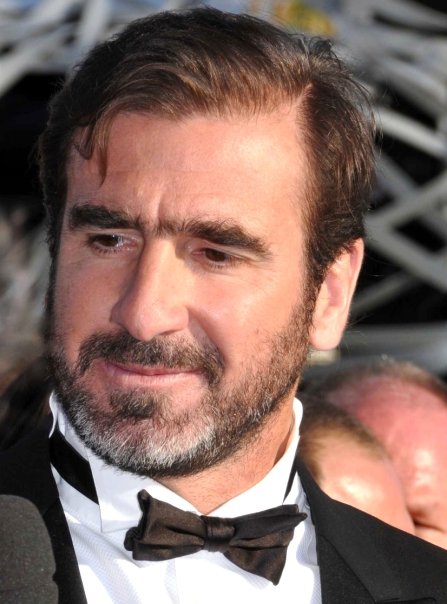
เอริก ก็องโตนา

| name = เอริก คันโตนา
| image = Eric Cantona Cannes 2009.jpg
| caption = คันโตนาในเทศกาลภาพยนตร์เมืองกาน ค.ศ. 2009
| birth_name = เอริก ดานีแยล ปีแยร์ ก็องโตนา
| birth_place = มาร์แซย์ ประเทศฝรั่งเศส
| occupation = นักแสดง, อดีตนักฟุตบอลมืออาชีพ
| height = 1.87 เมตร
| spouse = plainlist|
*
*
| children = 4
| module = Infobox football biography
 | embed = yes
 | position = กองหน้า
 | youthyears1 = 1980–1981 |youthclubs1 = แอ็สโอ เลกายอล
 | youthyears2 = 1981–1983 |youthclubs2 = อาฌี โอแซร์|โอแซร์
 | years1 = 1983–1988 |clubs1 = อาฌี โอแซร์|โอแซร์ |caps1 = 82 |goals1 = 23
 | years2 = 1985–1986 |clubs2 = → สโมสรฟุตบอลมาร์ตีก|มาร์ตีก (ยืมตัว) |caps2 = 15 |goals2 = 4
 | years3 = 1988–1991 |clubs3 = ออแล็งปิกเดอมาร์แซย์|มาร์แซย์ |caps3 = 40 |goals3 = 13
 | years4 = 1989 |clubs4 = → แอ็ฟเซ ฌีรงแด็งเดอบอร์โด|บอร์โด (ยืมตัว) |caps4 = 11 |goals4 = 6
 | years5 = 1989–1990 |clubs5 = → มงเปอลีเยเอโรสปอร์เกลิบ|มงเปอลีเย (ยืมตัว) |caps5 = 33 |goals5 = 10
 | years6 = 1991–1992 |clubs6 = นีมอแล็งปิก|นีม |caps6 = 16 |goals6 = 2
 | years7 = 1992 |clubs7 = → สโมสรฟุตบอลลีดส์ยูไนเต็ด|ลีดส์ยูไนเต็ด (ยืมตัว) |caps7 = 11 |goals7 = 3
 | years8 = 1992 |clubs8 = สโมสรฟุตบอลลีดส์ยูไนเต็ด|ลีดส์ยูไนเต็ด |caps8 = 17 |goals8 = 6
 | years9 = 1992–1997 |clubs9 = สโมสรฟุตบอลแมนเชสเตอร์ยูไนเต็ด|แมนเชสเตอร์ยูไนเต็ด |caps9 = 143 |goals9 = 64
 | totalcaps = 368 |totalgoals = 131
 | nationalyears1 = |nationalteam1 = France national under-17 football team|ฝรั่งเศส อายุไม่เกิน 17 ปี |nationalcaps1 = |nationalgoals1 =
 | nationalyears2 = |nationalteam2 = France national under-21 football team|ฝรั่งเศส อายุไม่เกิน 21 ปี |nationalcaps2 = |nationalgoals2 =
 | nationalyears3 = 1987–1995 |nationalteam3 = ฟุตบอลทีมชาติฝรั่งเศส|ฝรั่งเศส |nationalcaps3 = 45 |nationalgoals3 = 20
 | nationalyears4 = 1997–2006 |nationalteam4 = ฟุตบอลชายหาดทีมชาติฝรั่งเศส|ฝรั่งเศส (ชายหาด) |nationalcaps4 = |nationalgoals4 =
 | manageryears1 = 1997–2011 |managerclubs1 = ฟุตบอลชายหาดทีมชาติฝรั่งเศส|ฝรั่งเศส (ชายหาด)
 | manageryears2 = 2011–2012 |managerclubs2 = นิวยอร์กคอสมอส (2010)|นิวยอร์กคอสมอส (ผู้จัดการฟุตบอล)
เอริก ดานีแยล ปีแยร์ คันโตนา (; เกิดเมื่อวันที่ 24 พฤษภาคม พ.ศ. 2509) เป็นนักแสดงและอดีตนักฟุตบอลชาวฝรั่งเศส ได้รับการยกย่องให้เป็นหนึ่งในผู้เล่นที่ดีที่สุดในยุคของเขา รวมทั้งเป็นหนึ่งในผู้เล่นที่ดีที่สุดตลอดกาลของสโมสรสโมสรฟุตบอลแมนเชสเตอร์ยูไนเต็ด|แมนเชสเตอร์ยูไนเต็ด และหนึ่งในผู้เล่นที่ดีที่สุดในประวัติศาสตร์ของพรีเมียร์ลีก เขาได้รับการจดจำในฐานะนักเตะตัวหลักของทีมในทศวรรษ 1990 ซึ่งมีบทบาทสำคัญในการพาทีมคว้าถ้วยรางวัล และมีสถานะเป็นตำนานของสโมสร เขาได้รับการยกย่องโดยเปเล่ให้มีชื่ออยู่ในฟีฟ่า 100 หรือนักฟุตบอลยอดเยี่ยมตลอดกาล 100 คนที่ยังมีชีวิตอยู่
คันโตนามีจุดเด่นในด้านการมีรูปร่างสูงใหญ่ มีร่างกายแข็งแรง และความทุ่มเทในการเล่น เขาสามารถผสมผสานเทคนิคการเล่นและความสามารถเฉพาะตัวเข้ากับความคิดสร้างสรรค์ในการเข้าทำประตู โดยปกติเขาจะรับบทบาทเป็นกองหน้าที่ขยับลงต่ำเพื่อเชื่อมเกม แต่ยังสามารถเล่นเป็นกองหน้าตัวเป้า, กองกลางตัวรุก หรือแม้กระทั่งกองกลางตัวกลางได้เช่นกัน ก็องโตนาเคยลงเล่นให้หลายสโมสรในฝรั่งเศส ไม่ว่าจะเป็นโอแซร์, มาร์ตีก, ออแล็งปิกเดอมาร์แซย์, สโมสรฟุตบอลฌีรงแด็งเดอบอร์โด|ฌีรงแด็งเดอบอร์โด, มงเปอลีเย อัชแอ็สเซ และ นีมอแล็งปิก ก่อนจะย้ายมาเล่นในอังกฤษกับสโมสรฟุตบอลลีดส์ยูไนเต็ด|ลีดส์ยูไนเต็ด และย้ายร่วมสโมสรคู่อริอย่างแมนเชสเตอร์ยูไนเต็ดใน ค.ศ. 1992 ซึ่งเป็นสโมสรที่สร้างชื่อให้กับก็องโตนามากที่สุดจนถึงปีสุดท้ายที่เขาเกษียณตนเอง โดยตลอดระยะเวลาห้าฤดูกาล ก็องโตนาพายูไนเต็ดชนะเลิศฟุตบอลพรีเมียร์ลีก 4 สมัย, เอฟเอคัพ 2 สมัย และเอฟเอคอมมิวนิตีชีลด์อีก 3 สมัย เขาได้รับเสื้อหมายเลข 7 ซึ่งเป็นหมายเลขสำคัญของผู้เล่นตำนานหลายคน ก็องโตนาเป็นที่จดจำจากการดึงปกคอเสื้อตั้งขึ้นอันเป็นเอกลักษณ์ประจำตัว และเป็นที่มาให้สโมสรทำการออกแบบเสื้อแข่งแบบคอปกมากขึ้น เขาได้รับการขนานนามว่า ""คิง เอริก"" ก็องโตนาคว้าแชมป์ฟุตบอลลีกได้มากถึงเจ็ดจากแปดฤดูกาลสุดท้ายก่อนเกษียณตนเอง และในการแข่งขันทีมชาติ ก็องโตนาลงสนามให้ฟุตบอลทีมชาติฝรั่งเศส|ทีมชาติฝรั่งเศสรวม 45 นัดและมีผลงาน 20 ประตู โดยมีส่วนร่วมในฟุตบอลชิงแชมป์แห่งชาติยุโรป 1992 และรอบคัดเลือกฟุตบอลชิงแชมป์แห่งชาติยุโรป 1996 เขาเคยได้รับการแต่งตั้งเป็นกัปตันทีมชาติจนถึง ค.ศ. 1995 ซึ่งเป็นปีที่เขาถูกลงโทษห้ามลงแข่งจากเหตุการณ์อื้อฉาวในเดือนมกราคม
ก็องโตนาได้รับการโหวตโดยนิตยสารอินไซด์ยูไนเต็ดใน ค.ศ. 2003 ให้เป็นผู้เล่นที่ยิ่งใหญ่ที่สุดตลอดกาลของสโมสร และได้รับการการเสนอชื่ออยู่ในหอเกียรติยศของวงการฟุตบอลอังกฤษใน ค.ศ. 2002 และได้รับการยกย่องให้เป็นผู้เล่นชาวต่างชาติที่ดีที่สุดประจำทศวรรษ 1990 รวมทั้งได้รับเสนอชื่อเข้าสู่หอเกียรติยศพรีเมียร์ลีกใน ค.ศ. 2021 ก็องโตนาเป็นนักฟุตบอลที่มีเสน่ห์ดึงดูดและเป็นที่จดจำมากที่สุดคนหนึ่ง นอกเหนือจากผลงานโดดเด่นในสนาม เขายังสร้างชื่อจากการมีวาทกรรมที่คมคายนอกสนามในการให้สัมภาษณ์สื่อ การวิจารณ์ผู้จัดการทีมและเพื่อนร่วมทีมอย่างตรงไปตรงมา รวมทั้งเคยมีข่าวในเชิงลบเกี่ยวกับระเบียบวินัยและพฤติกรรมนอกสนามบ่อยครั้ง และสืบเนื่องจากเหตุการณ์อื้อฉาวที่เขากระโดดถีบแฟนฟุตบอลสโมสรฟุตบอลคริสตัลพาเลซ|สโมสรคริสตัลพาเลซใน ค.ศ. 1995 ส่งผลให้ต้องโทษจำคุกเป็นเวลาสองสัปดาห์ และถูกลงโทษห้ามลงแข่งขันทุกรายการนานถึงแปดเดือน รวมทั้งถูกถอดชื่อจากการเป็นกัปตันทีมชาติ
ก็องโตนาสร้างความประหลาดใจให้ผู้ติดตามทั่วโลกด้วยการประกาศเกษียณตนเองอย่างกระทันหันใน ค.ศ. 1997 ด้วยวัยเพียง 30 ปี จากนั้นเขาได้ผันตนเองไปเป็นนักแสดง โดยมีผลงานโด่งดังในเรื่อง "อลิซาเบธ ราชินีบัลลังก์เลือด" รวมถึงภาพยนตร์ตลกสัญชาติอังกฤษอย่าง "French Film" ใน ค.ศ. 2008 และภาพยนตร์ชีวประวัติอย่าง "Looking for Eric" ซึ่งเป็นภาพยนตร์แนวสร้างแรงบันดาลใจ ต่อมาใน ค.ศ. 2010 เขามีผลงานในละครเวทีครั้งแรกจากเรื่อง "Face au Paradis" ซึ่งกำกับการแสดงโดย ราชิดา บร็อง ภรรยาของเขา ก็องโตนายังมีความสามารถในการเล่นฟุตบอลชายหาด และมีบทบาทในฐานะผู้เล่นและผู้จัดการทีมของทีมชาติฝรั่งเศส ผลงานสำคัญคือการชนะเลิศรายการฟุตบอลชายหาดโลก ค.ศ. 2005
==ชีวิตช่วงต้น==
ก็องโตนาเกิดที่มาร์แซย์ในวันที่ 24 พฤษภาคม พ.ศ. 2509 โดยเป็นบุตรของ Éléonore Raurich ช่างตัดเสื้อ กับ Albert Cantona พยาบาลและจิตรกร แม่ของเขาเป็นชาวสเปนที่มาจากบาร์เซโลนา ส่วนปู่เป็นชาวอิตาลีและอพยพจากแคว้นซาร์ดิเนียไปยังมาร์แซย์ Pere Raurich ตาของก็องโตนา ได้รับบาดเจ็บสาหัสที่ตับขณะสู้รบในกองทัพของฟรันซิสโก ฟรังโก|นายพล ฟรังโก ในสงครามกลางเมืองสเปนเมื่อ พ.ศ. 2481 และต้องลี้ภัยไปรักษาพยาบาลกับภรรยาที่ฝรั่งเศส ทั้งคู่อาศัยอยู่ที่Saint-Priest, Ardèche ก่อนจะย้ายไปที่มาร์แซย์Auclair (2009), p. 13.
==สโมสร==
=== ในฝรั่งเศส ===
ก็องโตนาเริ่มเล่นฟุตบอลกับสโมสรออแล็งปิกเดอมาร์แซย์ เป็นคนที่ค่อนข้างหัวเสียง่าย มีอยู่ครั้งหนึ่งในขณะที่ลงแข่งขันนัดกระชับมิตรกับทีมสโมสรฟุตบอลตอร์เปโดมอสโก|ตอร์เปโดมอสโก เขาถูกเปลี่ยนตัวออก แล้วได้แสดงอาการไม่พอใจด้วยการฉีกเสื้อแล้วขว้างทิ้ง เขาถูกลงโทษห้ามลงแข่งเป็นเวลา 1 เดือน อีก 2-3 สัปดาห์หลังจากนั้น เขาก็ได้ออกมากล่าวโจมตีผู้ฝึกสอนฟุตบอลทีมชาติฝรั่งเศส|ทีมชาติฝรั่งเศสทางโทรทัศน์
ก็องโตนาย้ายสู่แอ็ฟเซ ฌีรงแด็งเดอบอร์โด|บอร์โดด้วยสัญญายืมตัว หลังจากนั้นก็ได้ย้ายไปเล่นให้กับมงเปอลีเยเอโรสปอร์เกลิบ|มงเปอลีเยซึ่งเขาได้สัมผัสกับถ้วยแชมป์กุปเดอฟร็องส์เป็นครั้งแรก ก่อนจะถูกมาร์แซย์ดึงตัวกลับมา แต่เขาก็ยังถูกขายให้กับสโมสรนีมอแล็งปิก|นีม
เขาถูกห้ามลงแข่งขันอีกครั้งเป็นเวลา 1 เดือน จากการขว้างบอลใส่ผู้ตัดสิน และก็องโตนาก็ให้สัมภาษณ์วิจารณ์คำตัดสินอีก จึงถูกลงโทษเพิ่มเป็น 2 เดือน และนี่เองเปรียบเสมือนฟางเส้นสุดท้ายของก็องโตนา เขาจึงตัดสินใจแขวนสตั๊ด
ต้องขอบคุณแฟนฟุตบอลพันธุ์แท้รายหนึ่ง ที่ชักจูงให้ก็องโตนากลับมาเริ่มต้นเล่นฟุตบอลอีกครั้งที่ประเทศอังกฤษ
=== ในอังกฤษ ===
หลังจากมาทดสอบฝีเท้ากับสโมสรสโมสรฟุตบอลเชฟฟีลด์เวนส์เดย์|เชฟฟีลด์เวนส์เดย์ ก็องโตนาก็ได้ย้ายเข้าสู่สโมสรสโมสรฟุตบอลลีดส์ยูไนเต็ด|ลีดส์ยูไนเต็ดในปี พ.ศ. 2535 ก็องโตนาพายูงทองเถลิงบัลลังก์แชมป์ดิวิชัน 1 (เดิม) ได้ทันทีในฤดูกาลนั้นเอง (1991-92) แต่ในเดือนพฤศจิกายนปีเดียวกัน ก็องโตนาก็ย้ายสโมสรอีกครั้งหนึ่ง โดยเข้าสังกัดสโมสรฟุตบอลแมนเชสเตอร์ยูไนเต็ด|แมนเชสเตอร์ยูไนเต็ดด้วยค่าตัวที่ปีศาจแดงจ่ายให้กับลีดส์เพียงแค่ 1.2 ล้านปอนด์ เท่านั้น
ขณะนั้นทีมปีศาจแดงกำลังประสบกับปัญหาปืนฝืด ไม่สามารถทำประตูคู่แข่งได้เนื่องมาจากการที่สโมสรขายมาร์ก รอบินส์ และดีออน ดับลิน ซึ่งประสบปัญหาการบาดเจ็บออกไป
อย่างไรก็ตาม ก็องโตนาปรับตัวเข้ากับสโมสรแห่งใหม่ได้อย่างรวดเร็ว ทำให้เขาสามารถทำประตูและส่งให้เพื่อนร่วมทีมทำประตูได้อย่างเป็นกอบเป็นกำ
2 ฤดูกาลต่อมา แมนเชสเตอร์ยูไนเต็ดประสบความสำเร็จอย่างน่าทึ่ง โดยคว้าแชมป์ลีกในปี พ.ศ. 2536 และดับเบิลแชมป์ในปี พ.ศ. 2537 ซึ่งก็องโตนาทำประตูจากลูกจุดโทษสองประตูถล่มสโมสรฟุตบอลเชลซี|เชลซี 4-0 ในนัดชิงชนะเลิศของเอฟเอคัพ
ก็องโตนาก่อเรื่องน่าอายขึ้นในเกมเยือนสโมสรฟุตบอลคริสตัลพาเลซ|คริสตัลพาเลซ เดือนมกราคม ฤดูกาลถัดมา (พ.ศ. 2538) เมื่อกระโดดถีบใส่แมตทิว ซิมมอนส์ แฟนบอลทีมเจ้าบ้าน หลังจากโดนผู้ตัดสินไล่ออกจากสนาม
ในงานแถลงข่าวภายหลังเหตุการณ์ดังกล่าว กลุ่มนักข่าวพากันมารอสัมภาษณ์ก็องโตนา เขาได้เดินเข้ามานั่งก่อนจะกล่าวว่า "เมื่อนกนางนวลบินตามเรือประมง... ก็เพราะพวกมันคิดว่าปลาซาร์ดีนจะถูกโยนลงมาในทะเล" เพียงเท่านี้ก็ลุกออกจากห้องไป สร้างความงุนงงให้กับกองทัพนักข่าวทั้งหลาย
ก็องโตนาถูกศาลชั้นต้นสั่งลงโทษจำคุกเป็นเวลา 2 สัปดาห์ ก่อนที่ศาลอุทธรณ์จะเปลี่ยนบทลงโทษให้เป็นทำงานบริการสังคมเป็นเวลา 120 ชั่วโมงแทน นอกจากนี้สมาคมฟุตบอลอังกฤษยังสั่งลงโทษก็องโตนาห้ามลงสนามจนกว่าจะถึงเดือนตุลาคมอีกด้วย
มีการคาดการณ์กันไปต่าง ๆ นานา ว่าก็องโตนาอาจจะยุติการค้าแข้งที่อังกฤษหลังจากพ้นโทษแบน แต่อเล็กซ์ เฟอร์กูสัน เป็นผู้ที่ชักจูงให้ก็องโตนาอยู่กับทีมต่อไป ซึ่งในช่วงต้นฤดูกาลนั้นสโมสรได้ขายผู้เล่นสำคัญบางคนออกไปและเลื่อนชั้นนักเตะจากทีมเยาวชนขึ้นมาแทน ทำให้ความหวังในการคว้าแชมป์ไม่สู้จะดีนักเช่นเดียวกับในปี พ.ศ. 2535
ก็องโตนายิงประตูจากลูกจุดโทษในเกมพบกับสโมสรฟุตบอลลิเวอร์พูล|ลิเวอร์พูลได้ในนัดประเดิมสนามหลังจากพ้นโทษ และประตูของเขาก็ช่วยให้สโมสรคว้าแชมป์ลีกได้หลังจากต้องเป็นฝ่ายไล่ตามหลัง 10 คะแนนตั้งแต่เดือนธันวาคมเป็นต้นมา และเป็นทีมแรกที่สามารถคว้าดับเบิลแชมป์ได้สองสมัยติดต่อกันหลังจากก็องโตนาทำประตูชัยได้ในนัดชิงชนะเลิศเอฟเอคัพ
แมนเชสเตอร์ยูไนเต็ดคว้าแชมป์ได้อีกครั้งในฤดูกาล 1996-97 ทำให้ก็องโตนาได้แชมป์ลีกไปแล้วถึง 6 ครั้งในรอบ 7 ปี ยกเว้นเพียงปีที่เขาโดนแบนเท่านั้น หลังฤดูกาลจบลง ก็องโตนาก็สร้างความประหลาดใจให้กับแฟนบอลด้วยการประกาศเลิกเล่นในขณะที่อายุเพิ่งจะ 30 ปีเท่านั้น ซึ่งหลังจากนั้นไม่นานได้เปลี่ยนไปเล่นฟุตบอลชายหาดให้กับทีมชาติฝรั่งเศส โดยเป็นกัปตันทีมด้วย
ในปี พ.ศ. 2547 ก็องโตนาได้ให้สัมภาษณ์อีกครั้งโดยได้กล่าวว่า "ผมภูมิใจที่แฟน ๆ ยังคงร้องเรียกชื่อผม แต่ผมกลัวว่าพรุ่งนี้พวกเขาอาจจะไม่ทำเช่นนั้น ผมกลัวเพราะผมรักมัน และทุก ๆ สิ่งที่คุณรัก คุณก็ต้องกลัวที่จะเสียมันไป" คำพูดนี้ได้ถูกนำมาประกอบลงไปในวอลเปเปอร์ของสโมสรที่ให้แฟน ๆ ในเว็บไซต์ของสโมสร
== นานาชาติ ==
ก็องโตนาเป็นที่ชื่นชอบของมีแชล ปลาตีนี ซึ่งเป็นผู้จัดการทีมชาติในขณะนั้น ซึ่งปลาตีนีพูดถึงก็องโตนาว่า เขาจะต้องเลือกก็องโตนาเป็นหนึ่งในขุนพลเลอเบลออย่างแน่นอน ถ้ายังเล่นได้อย่างสุดยอด ปลาตีนีเป็นอีกคนหนึ่งที่ริเริ่มความคิดการเล่นฟุตบอลในอังกฤษให้กับก็องโตนา
ภายหลังล้มเหลวจากศึกฟุตบอลชิงแชมป์แห่งชาติยุโรป 1992 ที่ประเทศสวีเดน ปลาตีนีก็ได้ลาออกจากตำแหน่ง ซึ่งขณะนั้นฝรั่งเศสมีคู่ศูนย์หน้า คือ ก็องโตนาและฌ็อง-ปีแยร์ ปาแป็ง ผู้ที่เข้ามารับงานต่อจากปลาตีนีก็คือ เฌราร์ อูลีเย
ฝรั่งเศสไม่สามารถผ่านรอบคัดเลือกไปเล่นฟุตบอลโลกที่สหรัฐอเมริกาได้ในอีกสองปีต่อมา หลังจากที่แพ้ฟุตบอลทีมชาติบัลแกเรีย|บัลแกเรียคาบ้าน 2 ต่อ 1 ซึ่งฝรั่งเศสต้องการเพียงแค่ผลเสมอ ในเกมนั้น ดาวีด ฌีโนลา ทำบอลเสียนำไปสู่การได้ประตูชัยของบัลแกเรียโดยเอมิล กอสตาดีนอฟ ทำให้ก็องโตนาโกรธฌีโนลามาก หลังเกมนั้น อูลีเยลาออกจากตำแหน่ง ทำให้เอเม ฌาแก เข้ามาสานงานต่อ
สองปีต่อมา ฝรั่งเศสผ่านเข้าไปเล่นในฟุตบอลชิงแชมป์แห่งชาติยุโรป 1996 ที่อังกฤษได้สำเร็จ ซึ่งฌาแกได้ปรับปรุงทีมโดยใช้ผู้เล่นสายเลือดใหม่สองสามคน หนึ่งในนั้นก็คือกองกลางจอมทัพซึ่งมีลีลาการเล่นที่น่าตื่นตาตื่นใจและมีความเป็นผู้นำสูงอย่างซีเนดีน ซีดาน โดยก็องโตนาถูกหมางเมิน
หลายฝ่ายต่างคาดการณ์กันว่า ก็องโตนาคงจะหลุดจากทีมชาติชุดลุยบอลโลกที่ประเทศตัวเองอย่างแน่นอน และมีข่าวเล็ดลอดออกมาว่า ก็องโตนาประกาศเลิกเล่นเมื่อปี พ.ศ. 2540 ก็เพราะว่าต้องการหลีกเลี่ยงแรงกดดันที่ฌักเก้ต์และทีมชาติฝรั่งเศสต้องเผชิญจากการที่ไม่เลือกเขาร่วมทีม
ฝรั่งเศสสามารถคว้าแชมป์ฟุตบอลโลกที่ประเทศตัวเองได้สำเร็จ โดยซีดานทำสองประตูในนัดชิงชนะเลิศกับฟุตบอลทีมชาติบราซิล|บราซิล
== ชีวิตหลังเลิกค้าแข้ง ==
หลังจากแขวนสตั๊ดแล้ว ก็องโตนาก็หันไปเป็นนักแสดงในประเทศฝรั่งเศส นอกจากเป็นนักแสดงแล้ว เขายังเป็นผู้กำกับภาพยนตร์ขนาดสั้นด้วย ก็องโตนาเริ่มเป็นที่รู้จักในฐานะนักแสดงจากภาพยนตร์เรื่อง เอลิซาเบท ที่เขาเล่นเป็นทูตชาวฝรั่งเศส นอกจากนี้เขาก็ยังรับงานนายแบบโฆษณาให้กับบริษัทไนกี้ด้วย
ในช่วงก่อนการแข่งขันฟุตบอลโลกปี 2002 (พ.ศ. 2545) ก็องโตนาก็เล่นภาพยนตร์โฆษณาให้กับไนกี้ร่วมกับตีแยรี อ็องรี, โรเบร์ตู การ์ลูส, โรนัลโด และลูอิช ฟีกู โดยก่อนหน้านี้ เขาก็เคยเล่นภาพยนตร์โฆษณาให้กับไนกี้ในประเทศอังกฤษ ในการปรากฏตัวร่วมกับเอียน ไรต์, สตีฟ มักแมนามัน และร็อบบี ฟาวเลอร์ด้วย
==ชีวิตส่วนตัว==
ก็องโตนาแต่งงานกับ Isabelle Ferrer ใน พ.ศ. 2530 และทั้งคู่มีลูกสองคน ก่อนที่จะหย่าร้างใน พ.ศ. 2546 เขาจึงแต่งงานกับ Rachida Brakni นักแสดงสาวใน พ.ศ. 2550 และมีลูกกัน 2 คนเช่นกัน
โฌแอล ก็องโตนา|โฌแอล น้องชายของเขา ก็เป็นอดีตนักฟุตบอลที่เกษียณในวัยหนุ่มและไปเล่นในการแสดง ส่วน Sacha Opinel ลูกพี่ลูกน้อง ก็เป็นนักฟุตบอลด้วย และ Martin Cantona หลานชายของเขา เป็นผู้รักษาประตูในทีมมหาวิทยาลัยมอนทรีออล
== สถิติ ==
===สโมสร===
| class="wikitable" style="text-align:center"
|+ จำนวนที่ลงเล่นและได้ประตูตามสโมสร ฤดูกาล และการแข่งขัน
|-
!rowspan="2"|สโมสร
!rowspan="2"|ฤดูกาล
!colspan="3"|ลีก
!colspan="2"|เนชันนอลคัพ
!colspan="2"|ลีกคัพ
!colspan="2"|ทวีป
!colspan="2"|อื่น ๆ
!colspan="2"|รวม
|-
!ดิวิชัน!!ลงเล่น!!ประตู!!ลงเล่น!!ประตู!!ลงเล่น!!ประตู!!ลงเล่น!!ประตู!!ลงเล่น!!ประตู!!ลงเล่น!!ประตู
|-
|rowspan="6"|อาฌี โอแซร์|โอแซร์
|1983–84 French Division 1|1983–84
|ลีกเอิง|Division 1
|2||0||0||0||colspan="2"|–||colspan="2"|–||colspan="2"|–||2||0
|-
|1984–85 French Division 1|1984–85
|Division 1
|5||2||0||0||colspan="2"|–||0||0||colspan="2"|–||5||2
|-
|1985–86 French Division 1|1985–86
|Division 1
|7||0||0||0||colspan="2"|–||1||0||colspan="2"|–||8||0
|-
|1986–87 French Division 1|1986–87
|Division 1
|36||13||4||4||colspan="2"|–||colspan="2"|–||colspan="2"|–||40||17
|-
|1987–88 French Division 1|1987–88
|Division 1
|32||8||5||1||colspan="2"|–||2||1||colspan="2"|–||39||10
|-
!colspan="2"|รวม
!82||23||9||5||colspan="2"|–||3||1||colspan="2"|–||94||29
|-
|สโมสรฟุตบอลมาร์ตีก|มาร์ตีก (ยืมตัว)
|1985–86 French Division 2|1985–86
|ลีกเดอ|Division 2
|15||4||0||0||colspan="2"|–||colspan="2"|–||colspan="2"|–||15||4
|-
|rowspan="3"|ออแล็งปิกเดอมาร์แซย์|มาร์แซย์
|1988–89 French Division 1|1988–89
|Division 1
|22||5||0||0||colspan="2"|–||colspan="2"|–||colspan="2"|–||22||5
|-
|1990–91 Olympique de Marseille season|1990–91
|Division 1
|18||8||0||0||colspan="2"|–||3||1||colspan="2"|–||21||9
|-
!colspan="2"|รวม
!40||13||0||0||colspan="2"|–||3||1||colspan="2"|–||43||14
|-
|แอ็ฟเซ ฌีรงแด็งเดอบอร์โด|บอร์โด (ยืมตัว)
|1988–89 French Division 1|1988–89
|ลีกเอิง
|11||6||1||0||colspan="2"|–||0||0||colspan="2"|–||12||6
|-
|มงเปอลีเยเอโรสปอร์เกลิบ|มงเปอลีเย (ยืมตัว)
|1989–90 French Division 1|1989–90
|ลีกเอิง
|33||10||6||4||colspan="2"|–||colspan="2"|–||colspan="2"|–||39||14
|-
|นีมอแล็งปิก|นีม
|1991–92 French Division 1|1991–92
|ลีกเอิง
|16||2||0||0||colspan="2"|–||colspan="2"|–||colspan="2"|–||16||2
|-
|rowspan="3"|สโมสรฟุตบอลลีดส์ยูไนเต็ด|ลีดส์ยูไนเต็ด
|1991–92 Leeds United A.F.C. season|1991–92
|ฟุตบอลลีกเฟิสต์ดิวิชัน|เฟิสต์ดิวิชัน
|15||3||0||0||0||0||colspan="2"|–||colspan="2"|–||15||3
|-
|1992–93 Leeds United A.F.C. season|1992–93
|พรีเมียร์ลีก
|13||6||0||0||1||0||5||2||1||3||20||11
|-
!colspan="2"|รวม
!28||9||0||0||1||0||5||2||1||3||35||14
|-
|rowspan="6"|สโมสรฟุตบอลแมนเชสเตอร์ยูไนเต็ด|แมนเชสเตอร์ยูไนเต็ด
|สโมสรฟุตบอลแมนเชสเตอร์ยูไนเต็ดในฤดูกาล 1992–93|1992–93
|พรีเมียร์ลีก
|22||9||1||0||0||0||0||0||colspan="2"|–||23||9
|-
|สโมสรฟุตบอลแมนเชสเตอร์ยูไนเต็ดในฤดูกาล 1993–94|1993–94
|พรีเมียร์ลีก
|34||18||5||4||5||1||4||2||1||0||49||25
|-
|สโมสรฟุตบอลแมนเชสเตอร์ยูไนเต็ดในฤดูกาล 1994–95|1994–95
|พรีเมียร์ลีก
|21||12||1||1||0||0||2||0||1||1||25||14
|-
|สโมสรฟุตบอลแมนเชสเตอร์ยูไนเต็ดในฤดูกาล 1995–96|1995–96
|พรีเมียร์ลีก
|30||14||7||5||1||0||0||0||colspan="2"|–||38||19
|-
|สโมสรฟุตบอลแมนเชสเตอร์ยูไนเต็ดในฤดูกาล 1996–97|1996–97
|พรีเมียร์ลีก
|36||11||3||0||0||0||10||3||1||1||50||15
|-
!colspan="2"|รวม
!143||64||17||10||6||1||16||5||3||2||185||82
|-
!colspan="3"|รวมทั้งหมด
!368!!131!!33!!19!!7!!1!!27!!9!!4!!5!!439!!165
|
===นานาชาติ===
| class="wikitable" style="text-align:center"
|+ จำนวนที่ลงเล่นและได้ประตูตามทีมชาติ
|-
!ทีมชาติ!!ปี!!ลงเล่น!!ประตู
|-
|rowspan="9"|ฟุตบอลทีมชาติฝรั่งเศส|ฝรั่งเศส
|1987||3||1
|-
|1988||2||0
|-
|1989||4||3
|-
|1990||7||6
|-
|1991||4||2
|-
|1992||9||2
|-
|1993||7||5
|-
|1994||8||1
|-
|1995||1||0
|-
!colspan="2"|รวม!!45!!20
|
==รางวัลและเกียรติยศ==
===สโมสร===
;ลีดส์ยูไนเต็ด
*ฟุตบอลลีกเฟิสต์ดิวิชัน: 1991–92
*เอฟเอคอมมิวนิตีชีลด์: 1992
;แมนเชสเตอร์ยูไนเต็ด
*พรีเมียร์ลีก: เอฟเอพรีเมียร์ลีก ฤดูกาล 1992–93|1992–93, 1993–94, 1995–96, 1996–97
*เอฟเอคัพ: 1993–94, 1995–96
*เอฟเอคอมมิวนิตีชีลด์: 1993, 1994, 1996
===ทีมชาติ===
;ทีมชาติฝรั่งเศส U21
*ฟุตบอลชิงแชมป์แห่งชาติยุโรป รุ่นอายุไม่เกิน 21 ปี: 1988
;ทีมชาติฝรั่งเศส (ฟุตบอลชายหาด)
*Euro Beach Soccer League: 2004
*ฟุตบอลชายหาดชิงแชมป์โลก: 2005
=== เกียรติยศส่วนตัว ===
*หอเกียรติยศพรีเมียร์ลีก : 2021 ไร้ข้อโต้แย้ง "พรีเมียร์ลีก" ประกาศ "ตำนานแมนยูฯ" เข้าฮอลล์ ออฟ เฟม คนที่ 3
*หอเกียรติยศฟุตบอลอังกฤษ|หอเกียรติยศฟุตบอลอังกฤษสมัยแรก : 2002
*บาลงดอร์ - อันดับ3 : 1993
*การเสนอชื่อเข้าชิงบาลงดอร์ : 1993 , 1994 , 1996
*ผู้เล่นแห่งปีเซอร์แมตต์ บัสบี|ผู้เล่นแห่งปีเซอร์แมตต์ บัสบี : 1993-94, 1995-96
*นักฟุตบอลยอดเยี่ยมของพีเอฟเอ|นักฟุตบอลยอดเยี่ยมของพีเอฟเอ : 1994
*นักฟุตบอลแห่งปีของสมาคมผู้สื่อข่าวฟุตบอล|นักฟุตบอลแห่งปีของสมาคมผู้สื่อข่าวฟุตบอล : 1995-96
*ทีมยอดเยี่ยมพรีเมียร์ลีกของพีเอฟเอ : 1993-94
*ทีมสมาคมนักฟุตบอลอาชีพ|พีเอฟเอแห่งศตวรรษ (1907–2007)
*Premier League Player of the Month|รางวัลผู้เล่นแห่งเดือนของพรีเมียร์ลีก : มีนาคม 1996
*ฟีฟ่า 100|ฟีฟ่า 100 : 2004
*French Player of the Year|นักเตะฝรั่งเศสแห่งศตวรรษ -อันดับ10
*เพรสซิเด้นท์ อวอร์ด : 2019
== อ้างอิง ==
==แหล่งข้อมูลอื่น==
*
*
*
*
* Profile at ManUtd.com
* Profile at premierleague.com
*
*
หมวดหมู่:นักฟุตบอลชาวฝรั่งเศส
หมวดหมู่:นักฟุตบอลทีมชาติฝรั่งเศส
หมวดหมู่:นักแสดงฝรั่งเศส
หมวดหมู่:ผู้เล่นอาฌี โอแซร์
หมวดหมู่:ผู้เล่นออแล็งปิกเดอมาร์แซย์
หมวดหมู่:ผู้เล่นสโมสรฟุตบอลฌีรงแด็งเดอบอร์โด
หมวดหมู่:ผู้เล่นมงเปอลีเย อัชแอ็สเซ
หมวดหมู่:ผู้เล่นนีมอแล็งปิก
หมวดหมู่:ผู้เล่นสโมสรฟุตบอลลีดส์ยูไนเต็ด
หมวดหมู่:ผู้เล่นสโมสรฟุตบอลแมนเชสเตอร์ยูไนเต็ด
หมวดหมู่:ผู้เล่นในพรีเมียร์ลีก
หมวดหมู่:บุคคลจากมาร์แซย์
หมวดหมู่:กองหน้าฟุตบอล
หมวดหมู่:นักฟุตบอลชายหาดชาวฝรั่งเศส
หมวดหมู่:ฟีฟ่า 100
หมวดหมู่:ผู้เข้าหอเกียรติยศพรีเมียร์ลีก
หมวดหมู่:ชาวฝรั่งเศสเชื้อสายสเปน
หมวดหมู่:ชาวฝรั่งเศสเชื้อสายอิตาลี